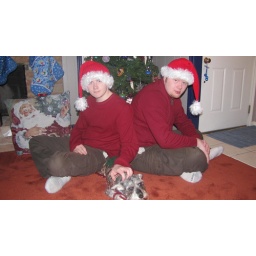
On the floor in front of the Christmas tree